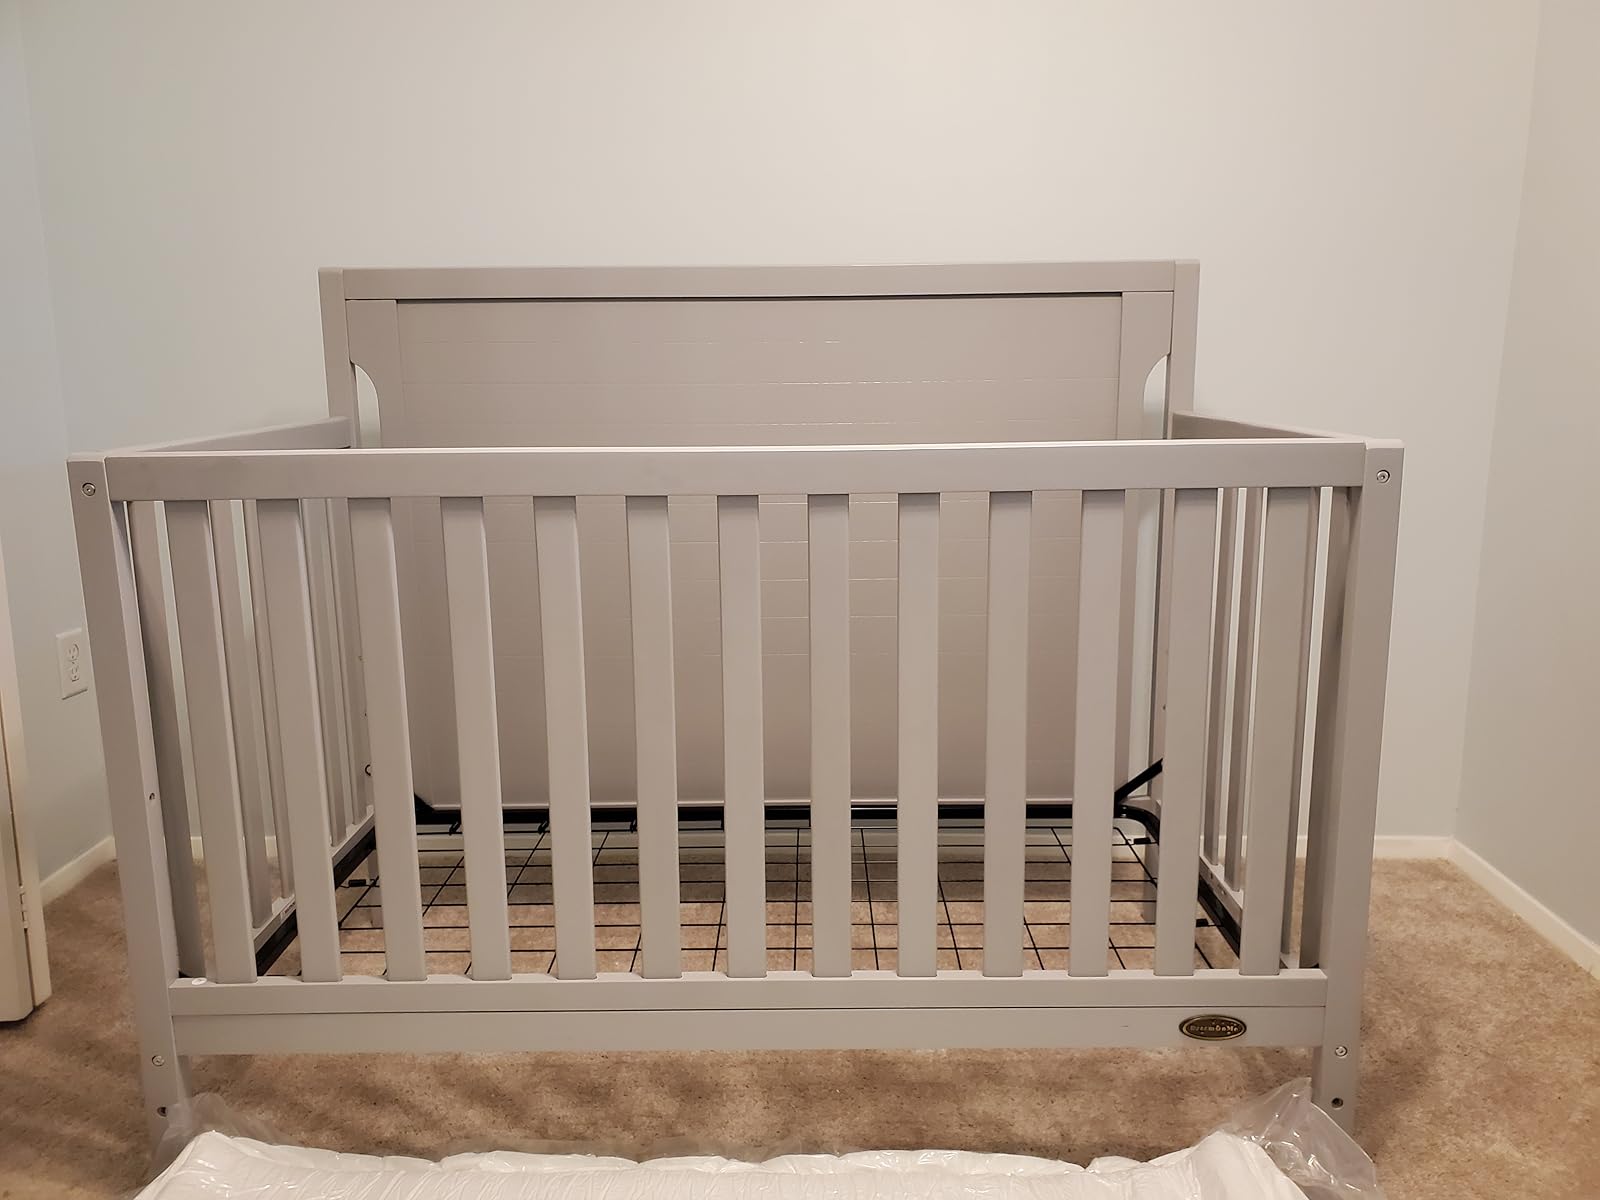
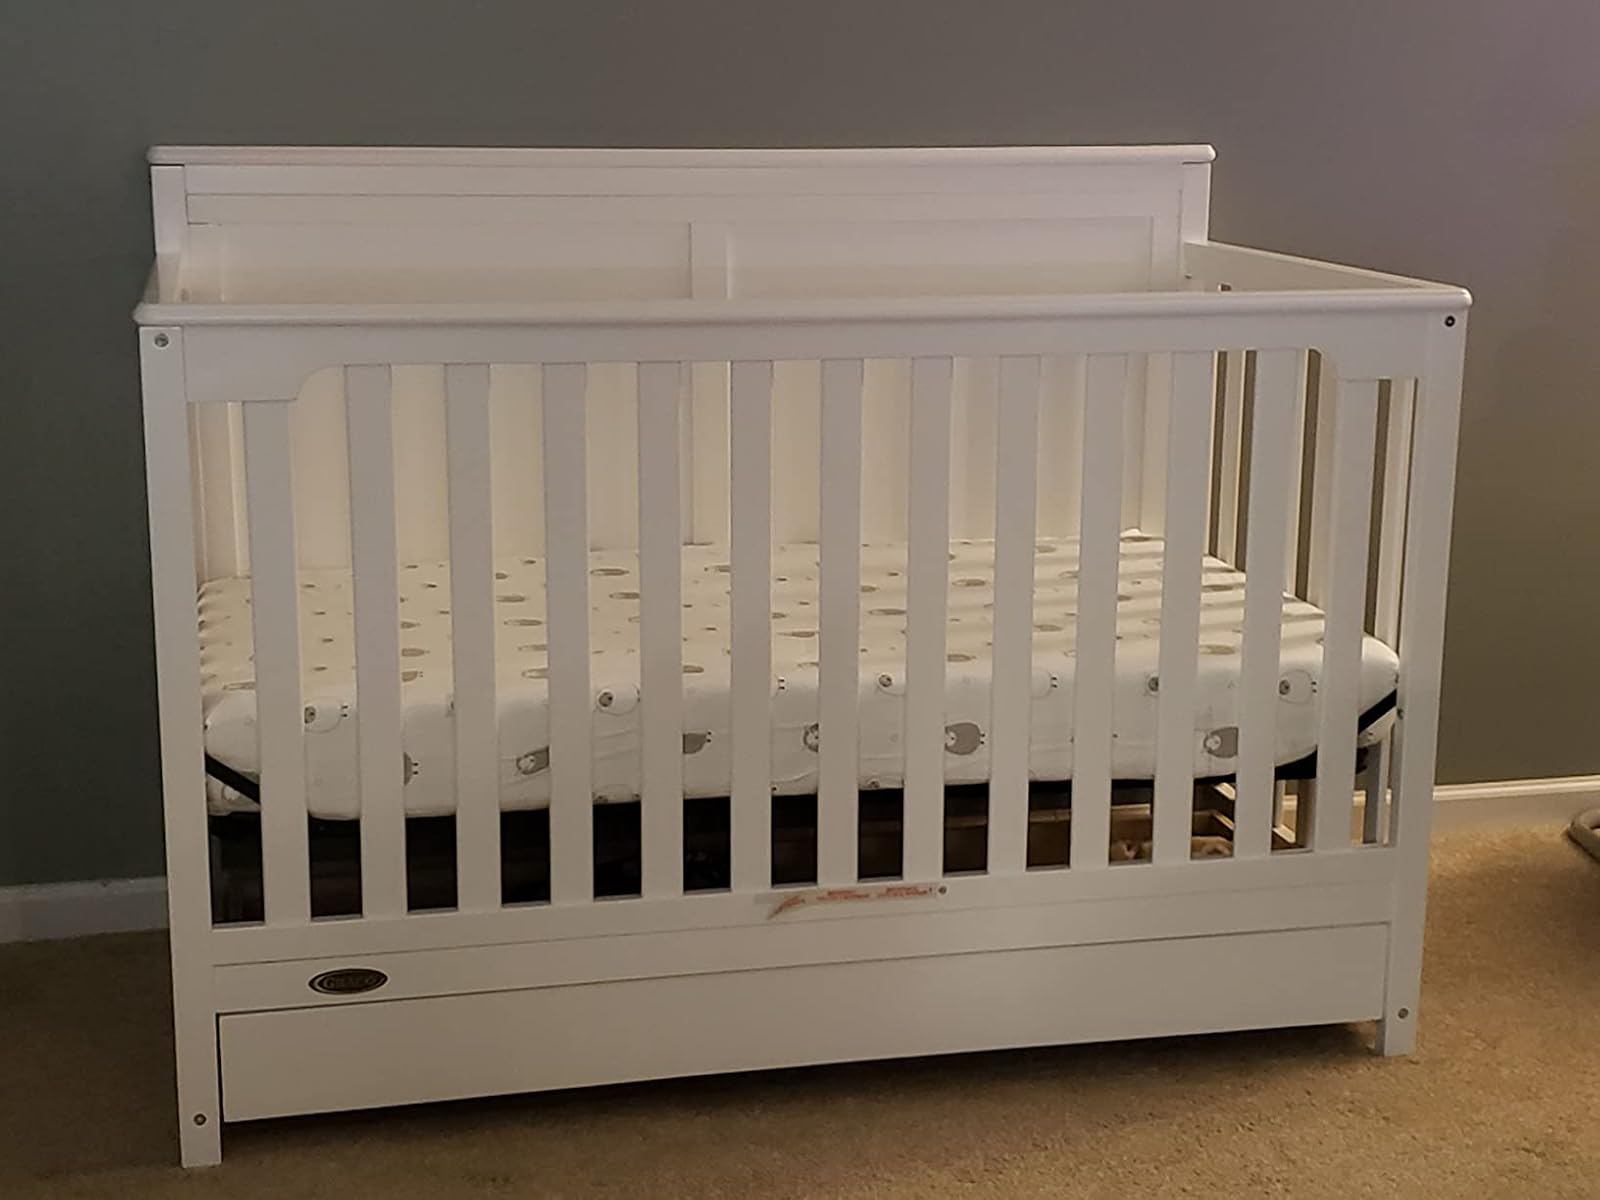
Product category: products_crib
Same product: no